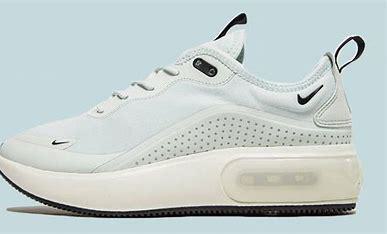
Brand: Nike
Model: Air Max DIA